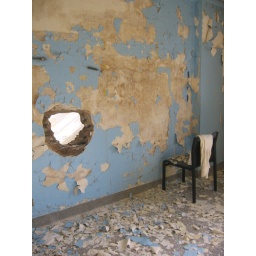
chair and peeling paint is too common. but the hole in the wall really makes this work!